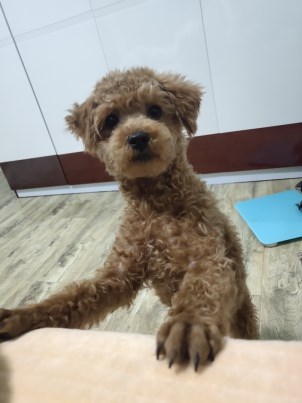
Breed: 7449-n000128-teddy